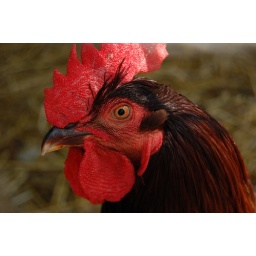
An early trip to the local apple orchard and petting zoothis was taken by boy of wad, not I.